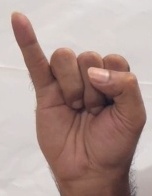
ASL sign: I